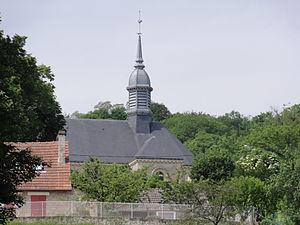
Chavonne (Aisne) Église
Chavonne est une commune française située dans le département de l'Aisne, en région Hauts-de-France.